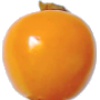
Label: Physalis 1